Loranchet Peninsula

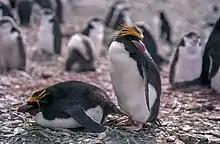
The northern tip of the peninsula is an important breeding site for macaroni penguins

The Péninsule Loranchet, also known as Presqu'île Loranchet, (Loranchet Peninsula in English) is a peninsula of Grande Terre, the main island of the subantarctic Kerguelen archipelago in the southern Indian Ocean.